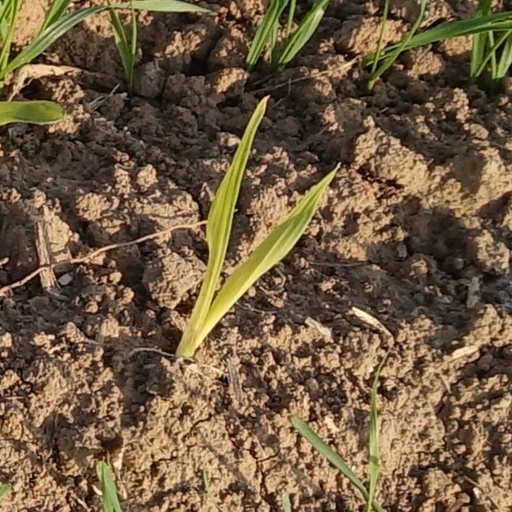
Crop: wheat